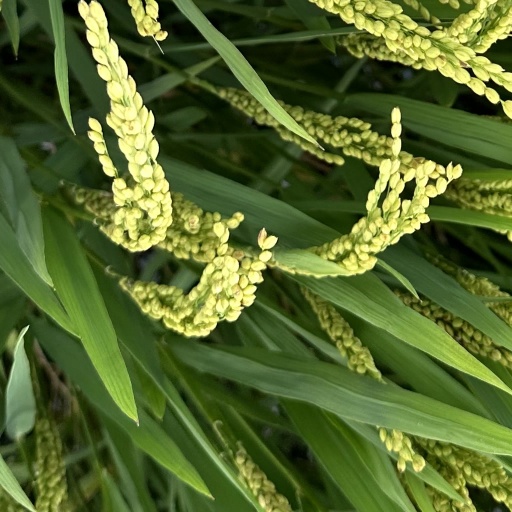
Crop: rice